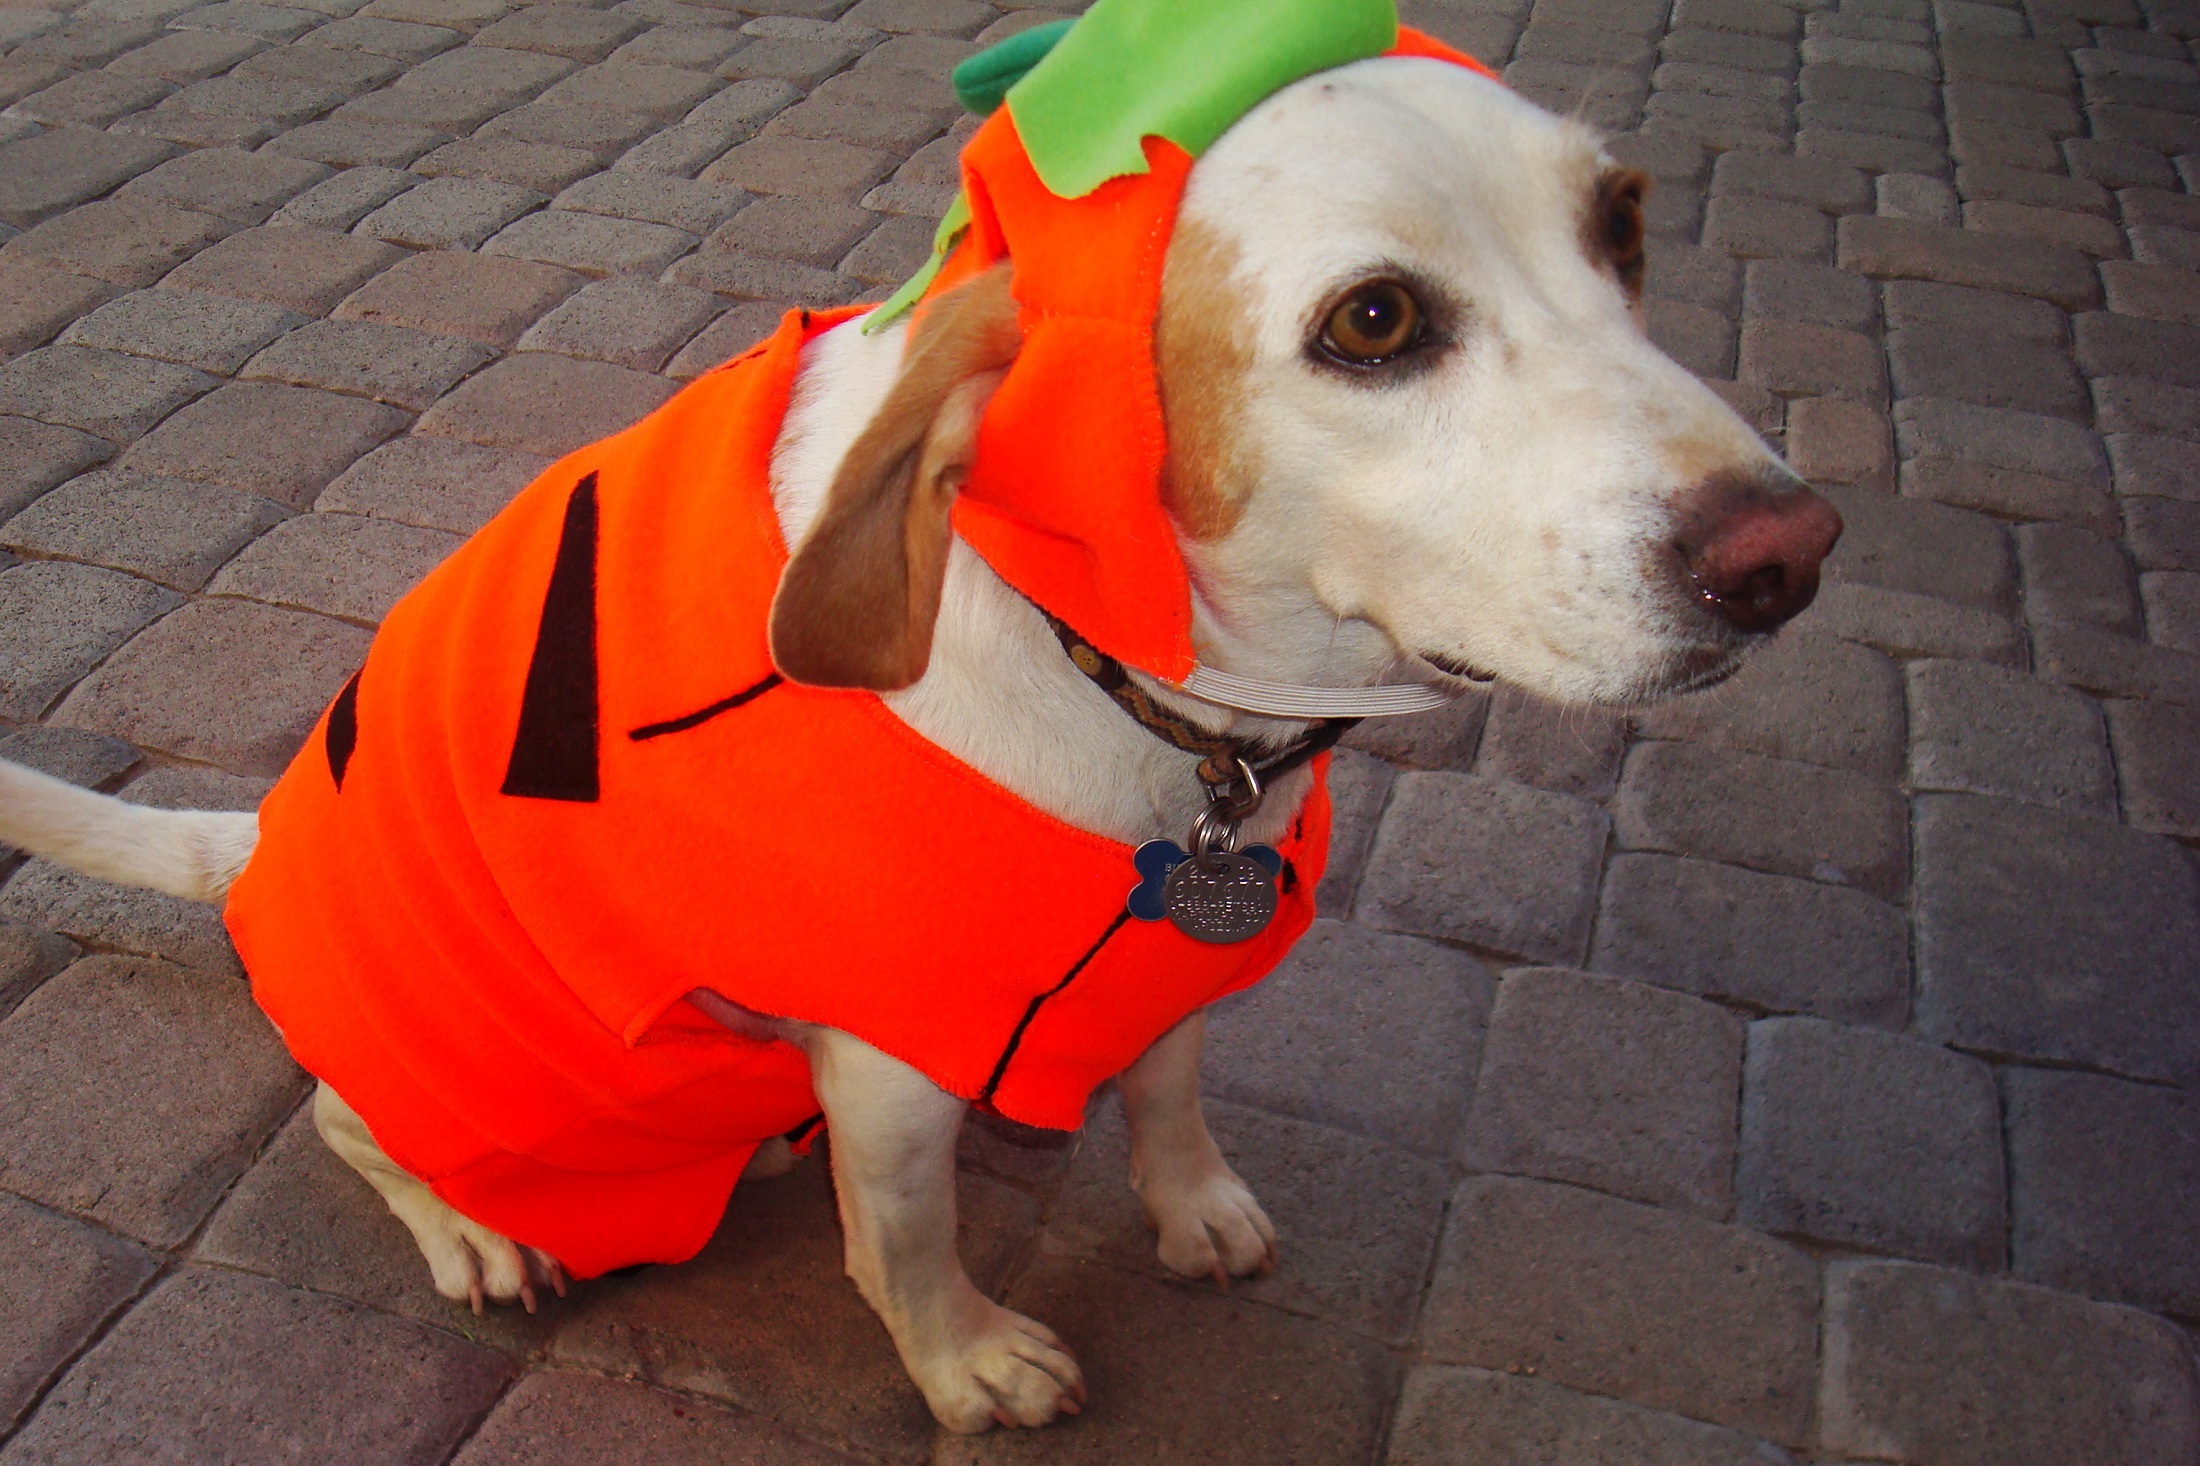
dog, cute, canine, looking, pet, portrait, small, mammal, collar, head, vertebrate, dog breed, alert, pumpkin costume, dog like mammal, dog crossbreeds